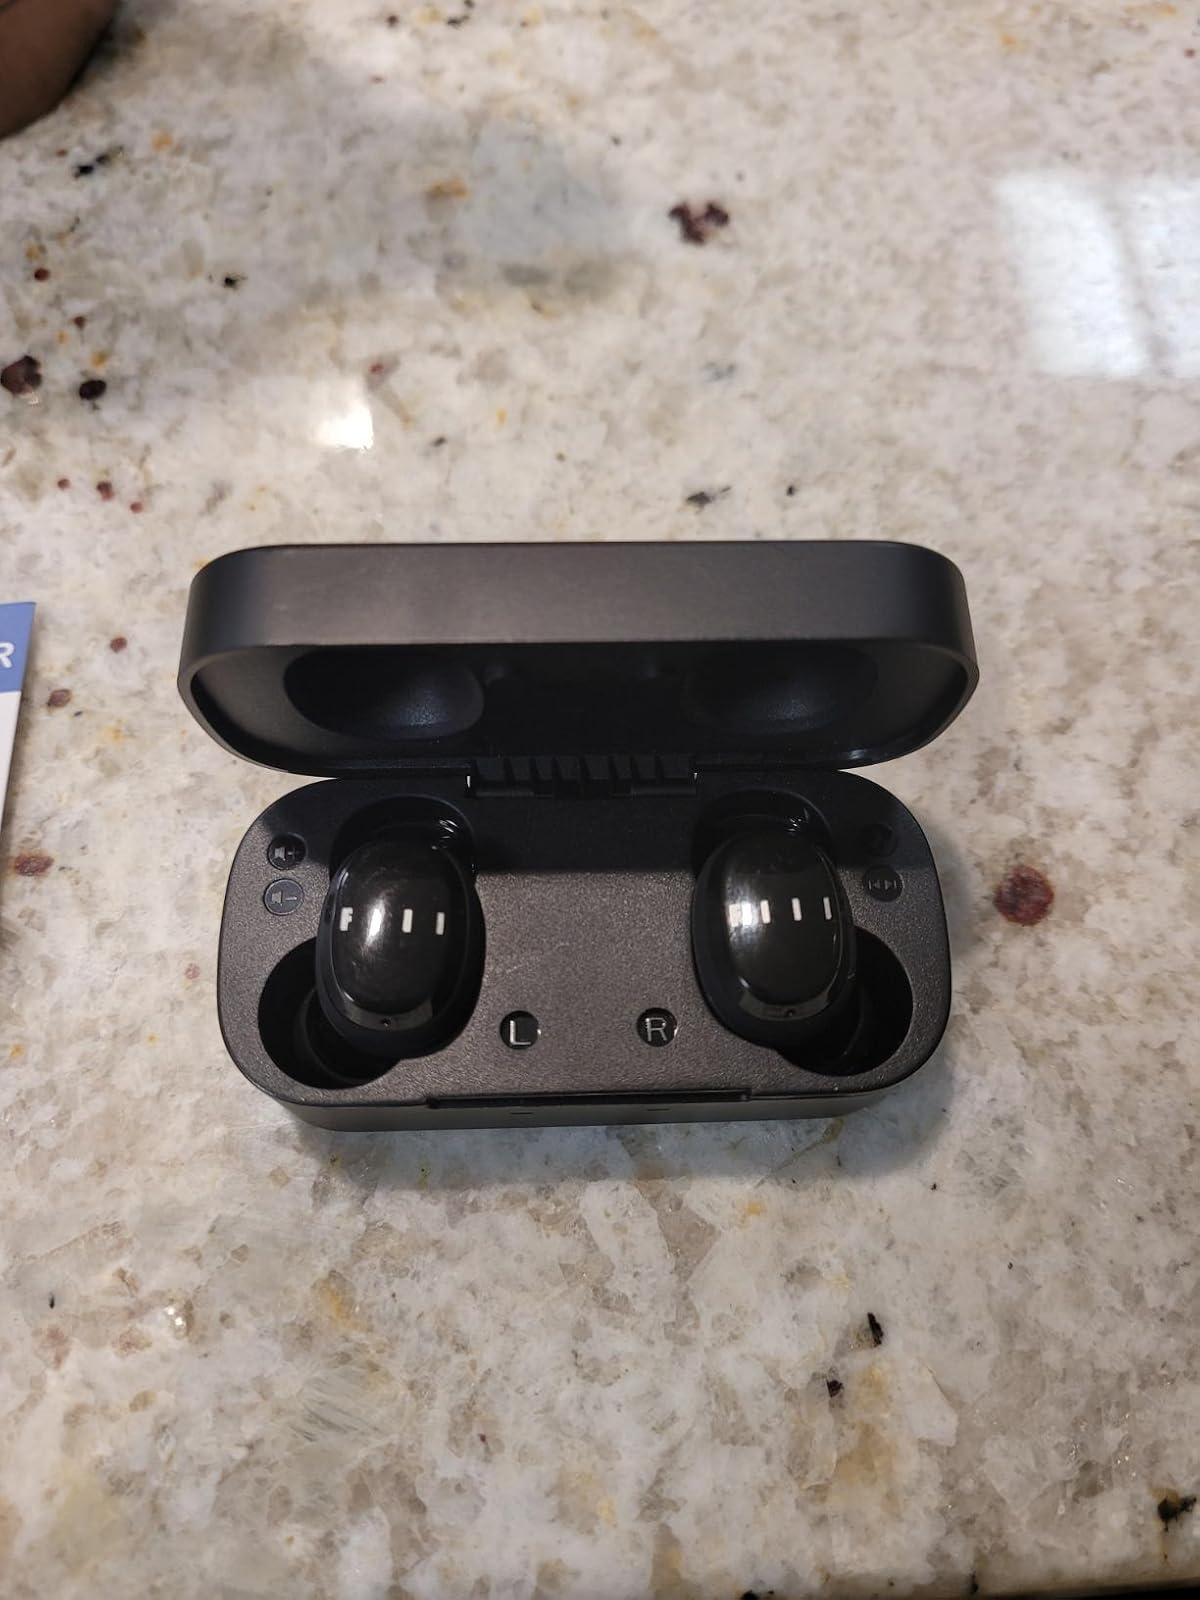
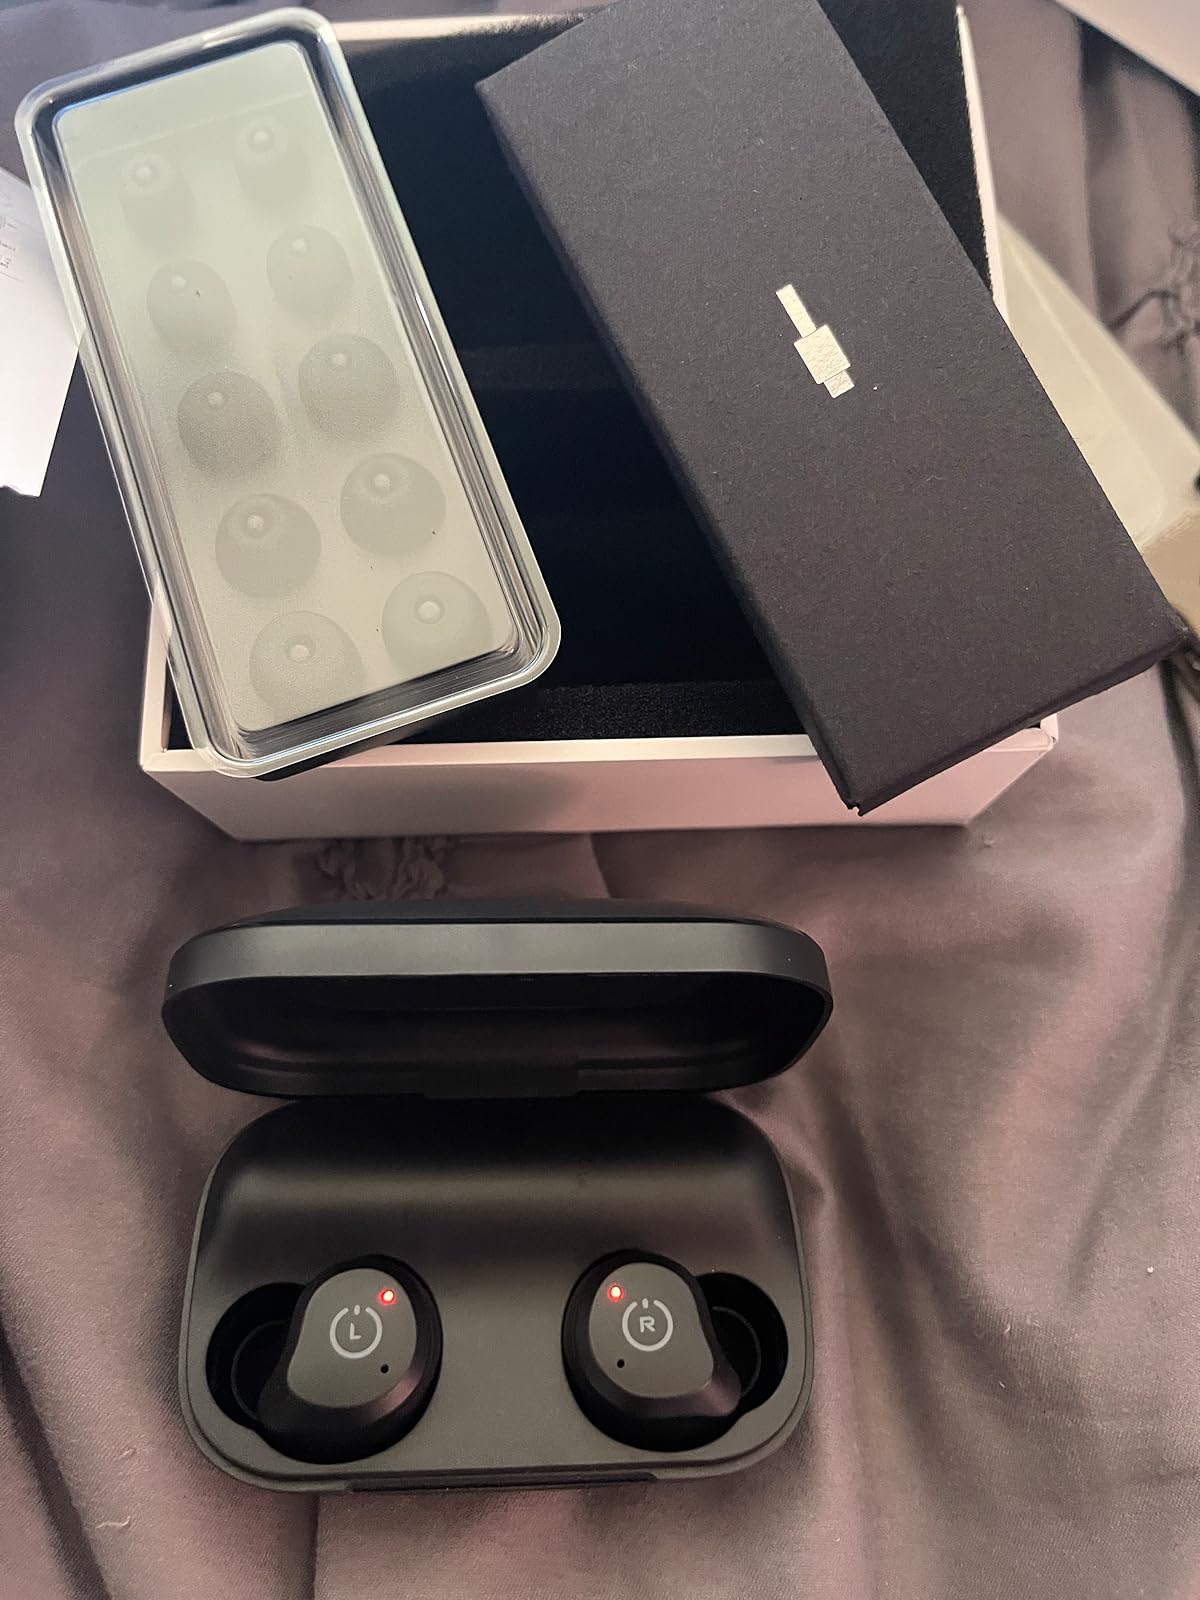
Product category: earbuds
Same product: no